Paniki (cutting instrument)

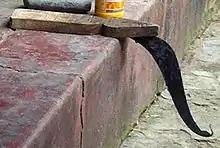
A paniki after being used for cooking

Paniki or Panikhi (Odia- ପନିକି) is a tool with a cutting edge and a wooden footrest, used for chopping vegetables, fish and meat. Panikis are mostly used in Odisha, India. A variation of the tool, known as "Boti" (Bengali- বটি), is found in the Indian states of West Bengal and Tripura, as well as in Bangladesh. Various tribes of Odisha used for different purposes. The tribe members of the Mutkia Kondha worship paniki as deity and do not keep their feet with their feet. They rather use a special type of paniki with a wooden stand. Panikis of ancient times show engraving of cultural and religious elements. Traditionally in rural Odisha, panikis are made from wrought iron or recycled steel by the blacksmith.